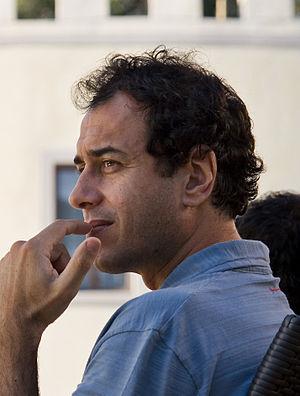
Matteo Garrone, né le 15 octobre 1968 à Rome, est un réalisateur de cinéma italien.
La Mostra de Venise 2012, la 69ᵉ édition de la Mostra, a eu lieu du 29 août au 8 septembre 2012.